Mogens Andersen

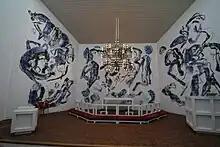
Mogen Andersen's decorations in Sejs-Svejbæk Church (1990)

Born in Copenhagen, Andersen studied painting at P. Rostrup Bøyesen's art school (1933–39). He first exhibited at Kunstnernes Efterårsudstilling in 1935. His early works were earthy-coloured figure paintings but he was more interested in French Modernism. After the Second World War, he spent lengthy periods in Paris until 1965, where he was attracted by Abstract art. Thanks to his friendship with Pierre Soulages and Jean Bazaine, he developed a style of dark arabesques on a light background.